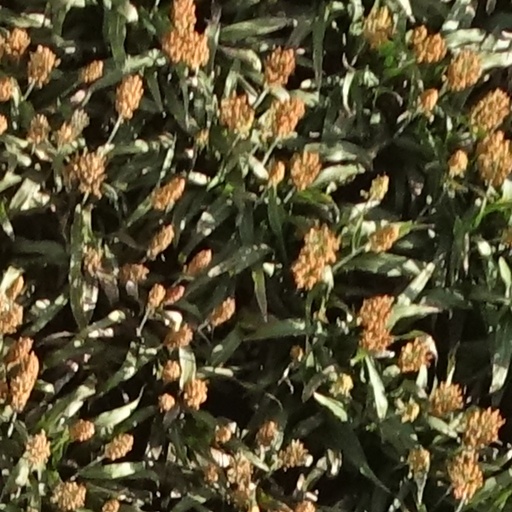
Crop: sorghum